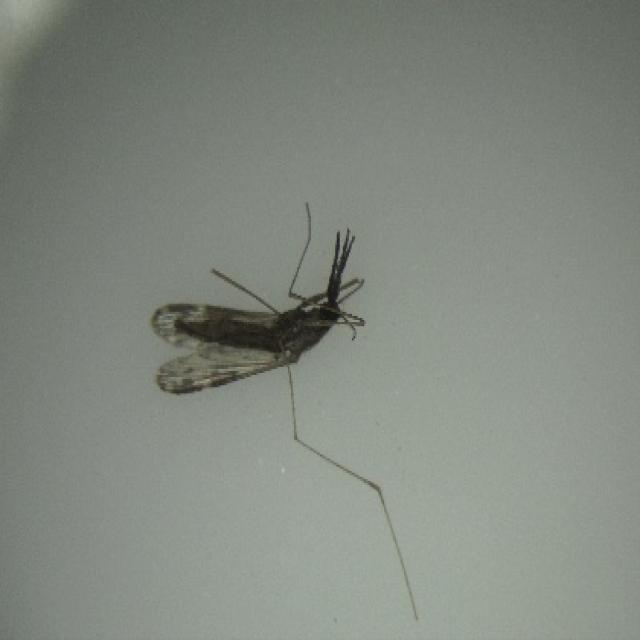
Species: anopheles_sinensis